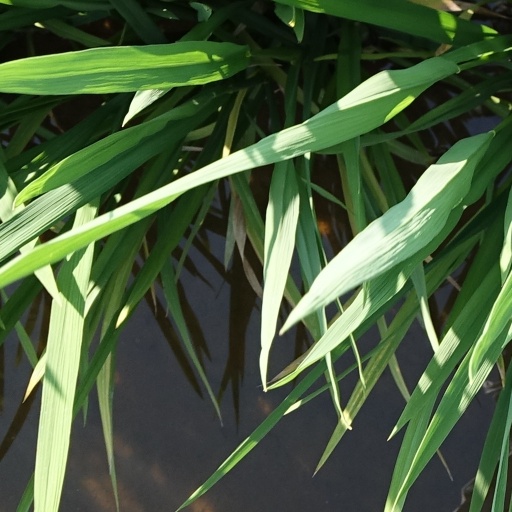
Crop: rice